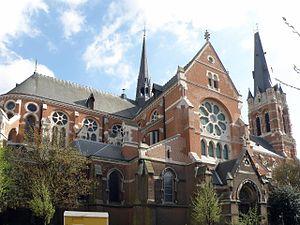
Léonard Blomme était un architecte belge, auteur de nombreux édifices, dont quelques-uns à caractère monumental, souvent fortement ornementés, et situés presque tous dans l’agglomération anversoise ou dans la moitié sud-ouest de la province d'Anvers. Pratiquant divers styles selon la vogue de son temps, l'environnement local ou les desiderata de ses commanditaires, il penchait cependant davantage vers le néo-gothique et le néo-renaissance ; très schématiquement, le néo-gothique est préféré pour l’architecture religieuse, le néo-Renaissance flamande pour l’architecture civile publique, et le style anglo-normand pour les maisons privées. Le matériau privilégié est la brique, rehaussée, dans des proportions variables, de grès blanc et de pierre bleue.
Cette page regroupe l'ensemble des monuments classés du quartier d'Anvers-Nord dans la ville d'Anvers.